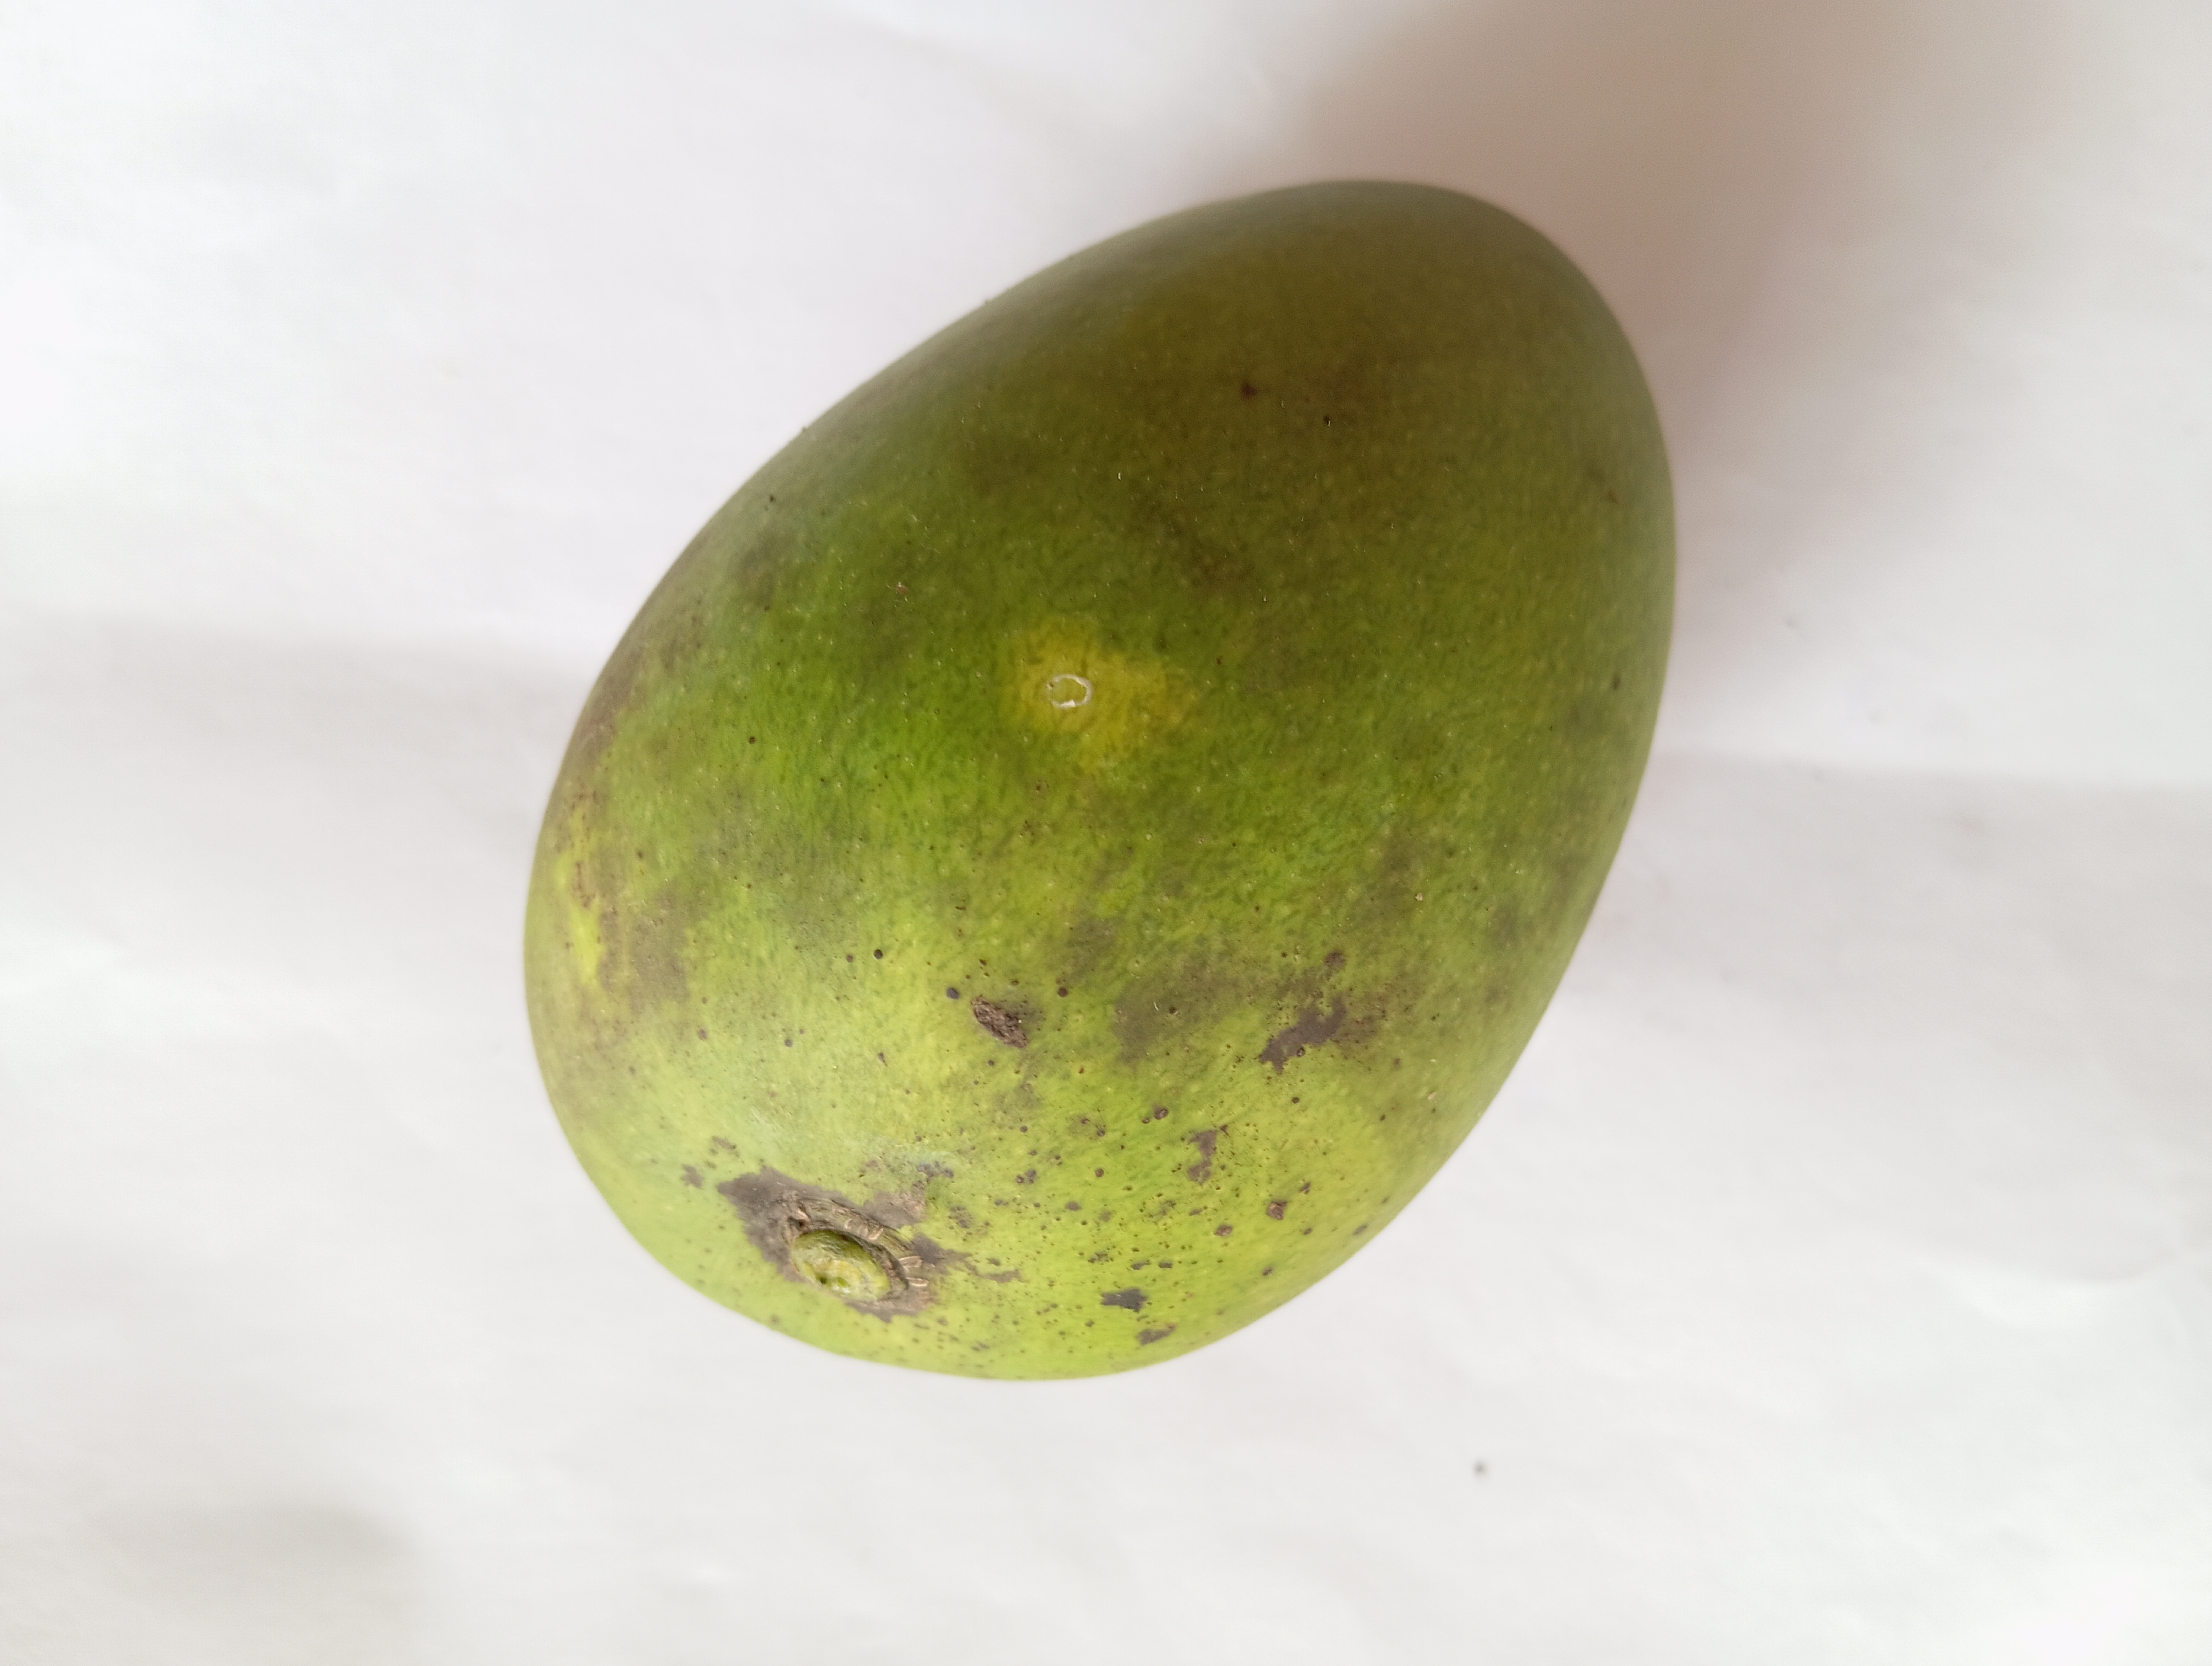
Mango variety: Harivanga